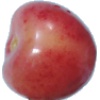
Label: cherry_rainier